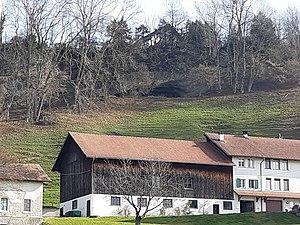
Le ""Wellensteinhöhle"" fait partie du soi-disant ""Langer Stein"" (qui signifie: ""Longue Pierre""), dans lequel il y a plusieurs trous et abris sous roche, qui ont été créés en lavant la marne du rocher de Nagelfluh. Une implantation préhistorique est suspectée ici. Au premier plan de l'image, vous pouvez voir la résidence ""Wellenstein""."